Court Jew

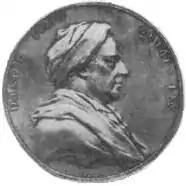
Medal for Daniel Itzig's seventieth birthday.

The last actual court Jews were Israel Jacobson, court agent of Brunswick, and Wolf Breidenbach, factor to the Elector of Hesse, both of whom occupy honorable positions in the history of the Jews.